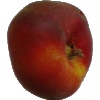
Label: Nectarine Flat 1